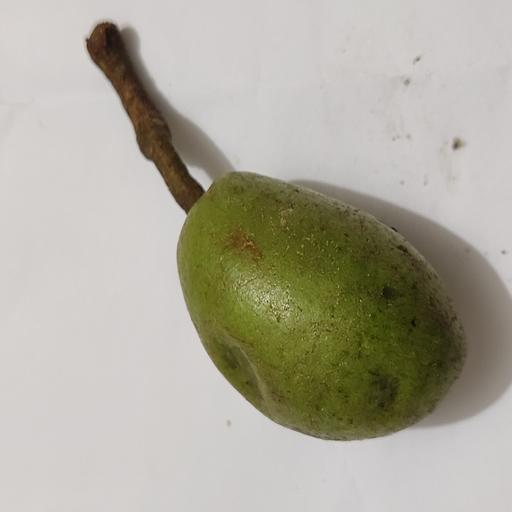
Crop type: Olive